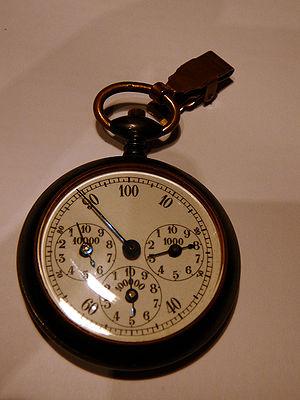
Un podomètre est un dispositif portable sensible au mouvement permettant de mesurer en temps réel le nombre de pas d'une personne, lui évitant d'avoir à compter par elle-même son nombre de pas ou d'utiliser un ergomètre. Il permet également, par l'étalonnage des pas du porteur, de donner une estimation de la distance parcourue correspondante. Certains podomètres enregistrent également par erreur des mouvements autres que la marche, tels que le mouvement effectué pour attacher ses chaussures ou les heurts sur les routes causés par la conduite d'un véhicule, bien que les appareils les plus avancés enregistrent moins de ces faux mouvements. Il est généralement conçu pour être porté au niveau de la ceinture, position qui confère la meilleure précision.